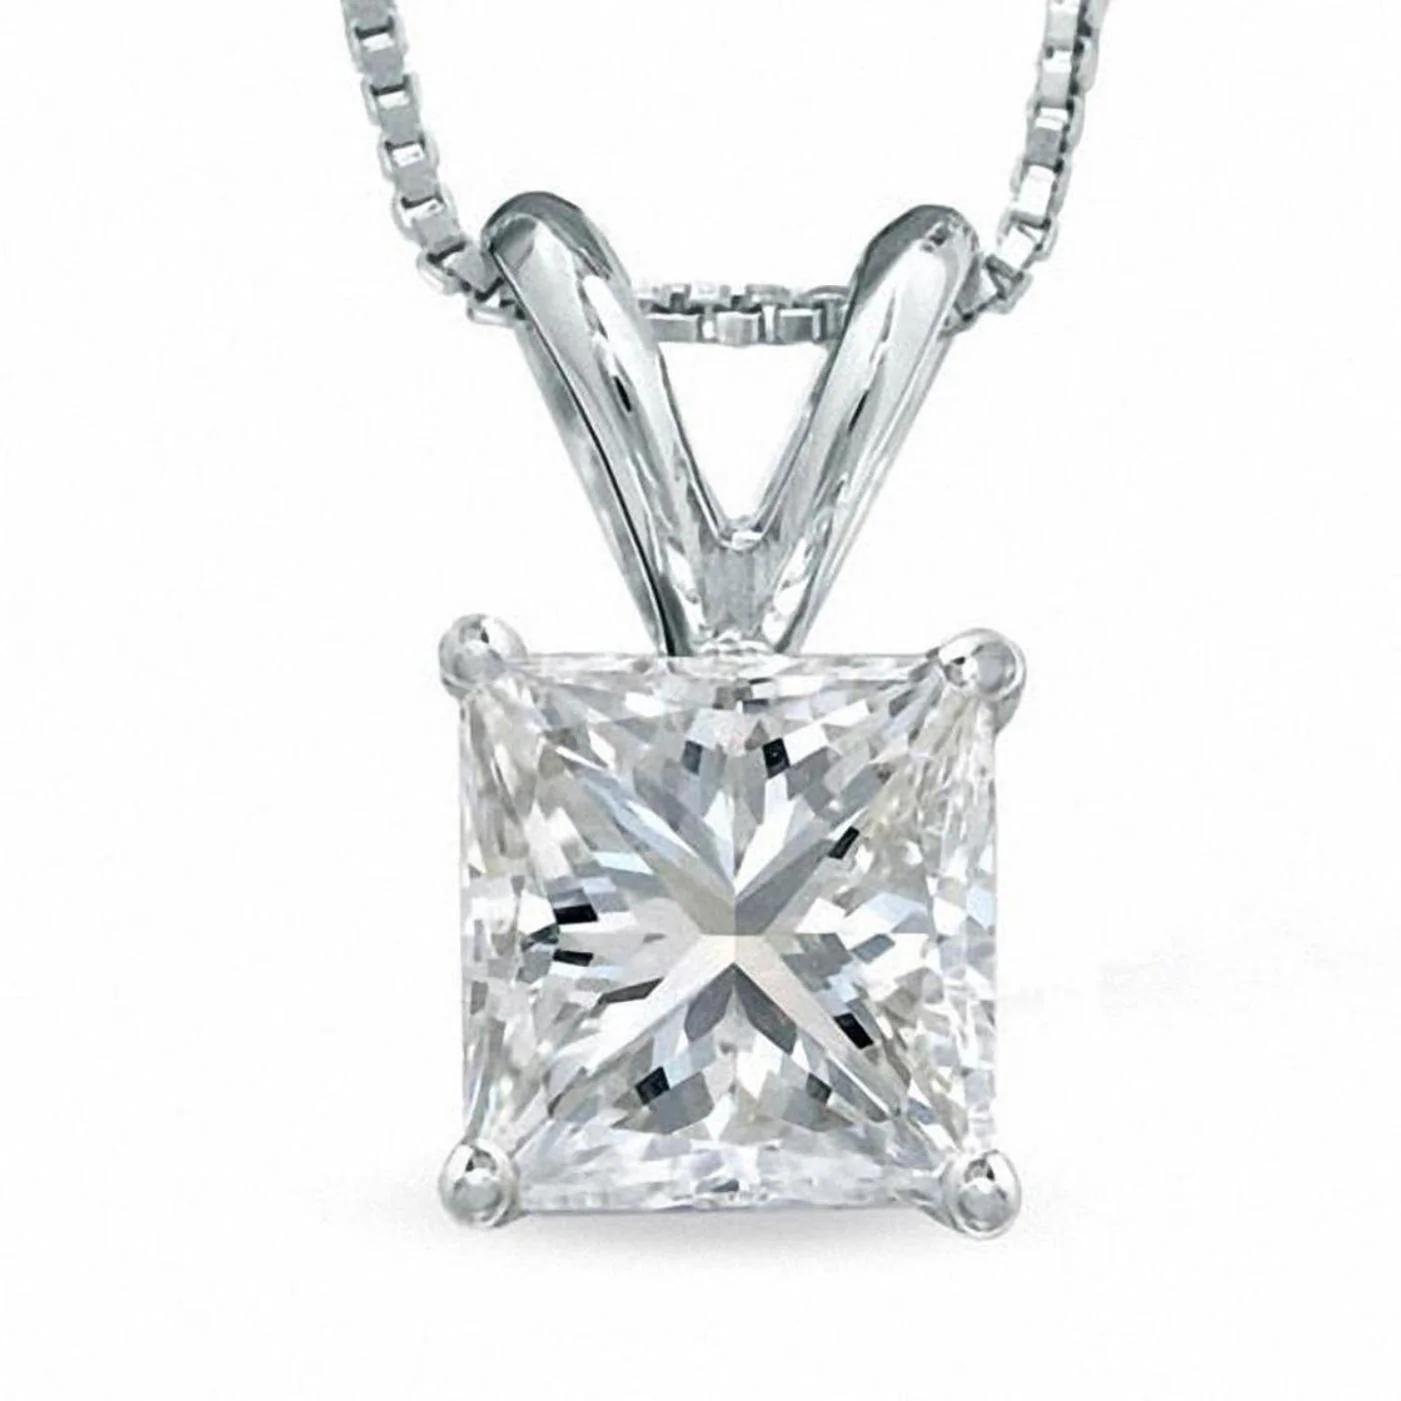
Chopra Gems Brass Certified and Natural Zircon Stone Pendant Silver (Men and Women) (Pendant_RDC77)
Type: Necklaces & Pendants
Brand: Chopra Gems & Jewellery
Price: Rs. 795
 Benefits it is said to protect the wearer from misfortunes, unnecessary worries and strained relations. It helps in achieving heights of success in short span of time than expected, munication in dealing, protect from unexpected downfall and evil spirits. It is expected to increase overall prosperity by giving good health, wealth and happiness.
Features: Type pendant,Color silver,Material brass
Included: Zircon Stone Pendant